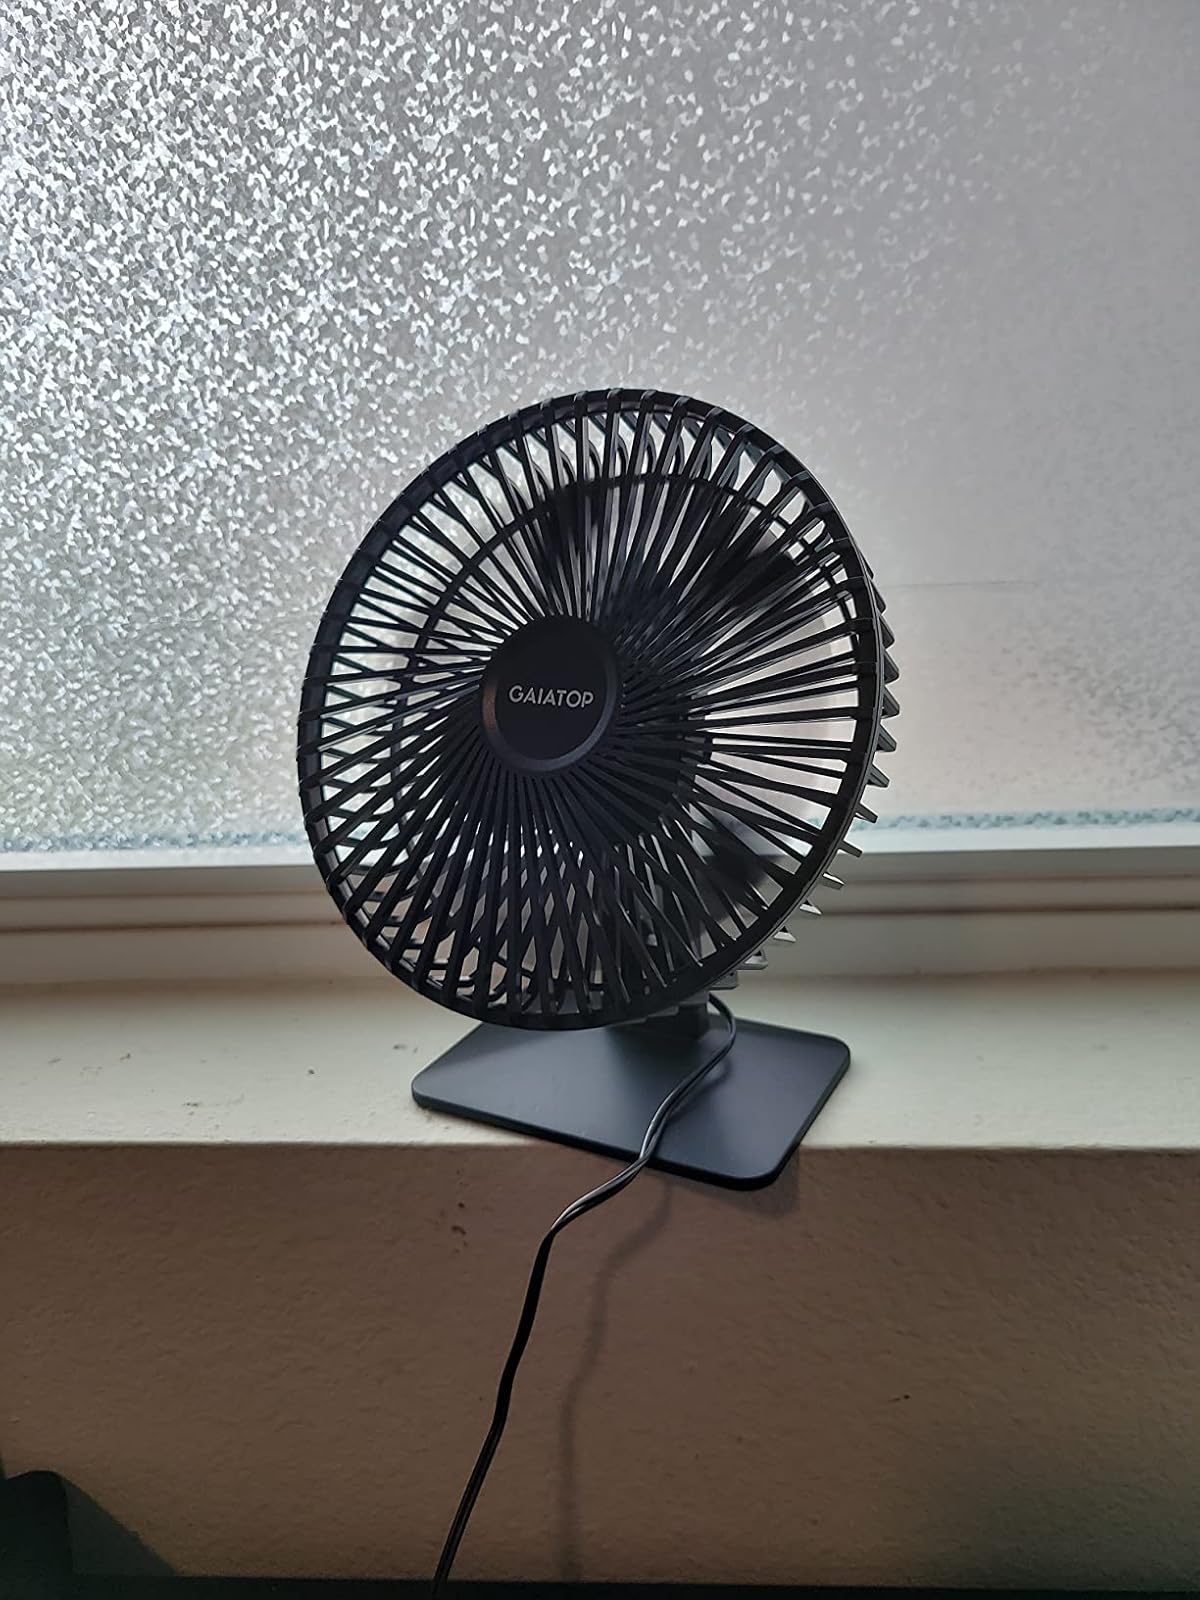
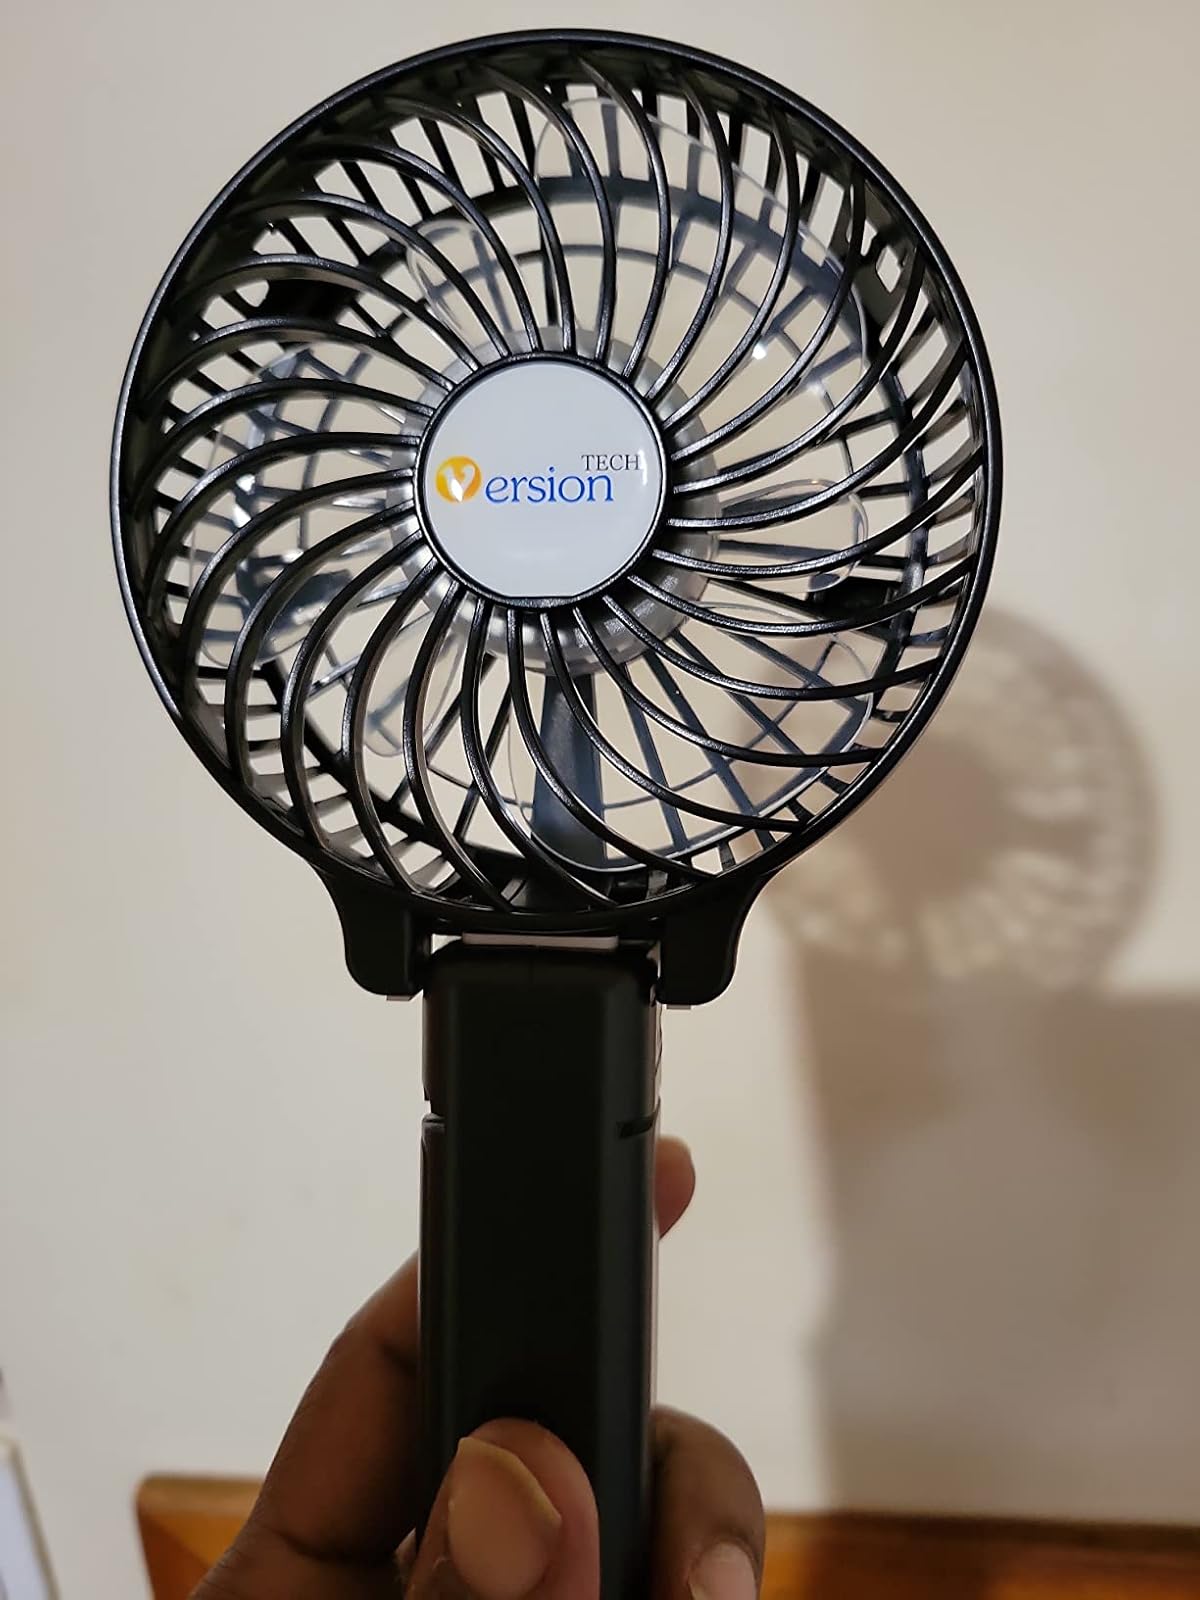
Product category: fan
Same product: no